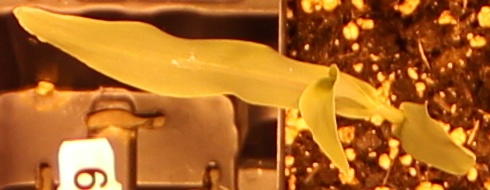
Label: Corn